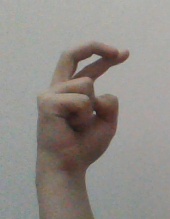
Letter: zay